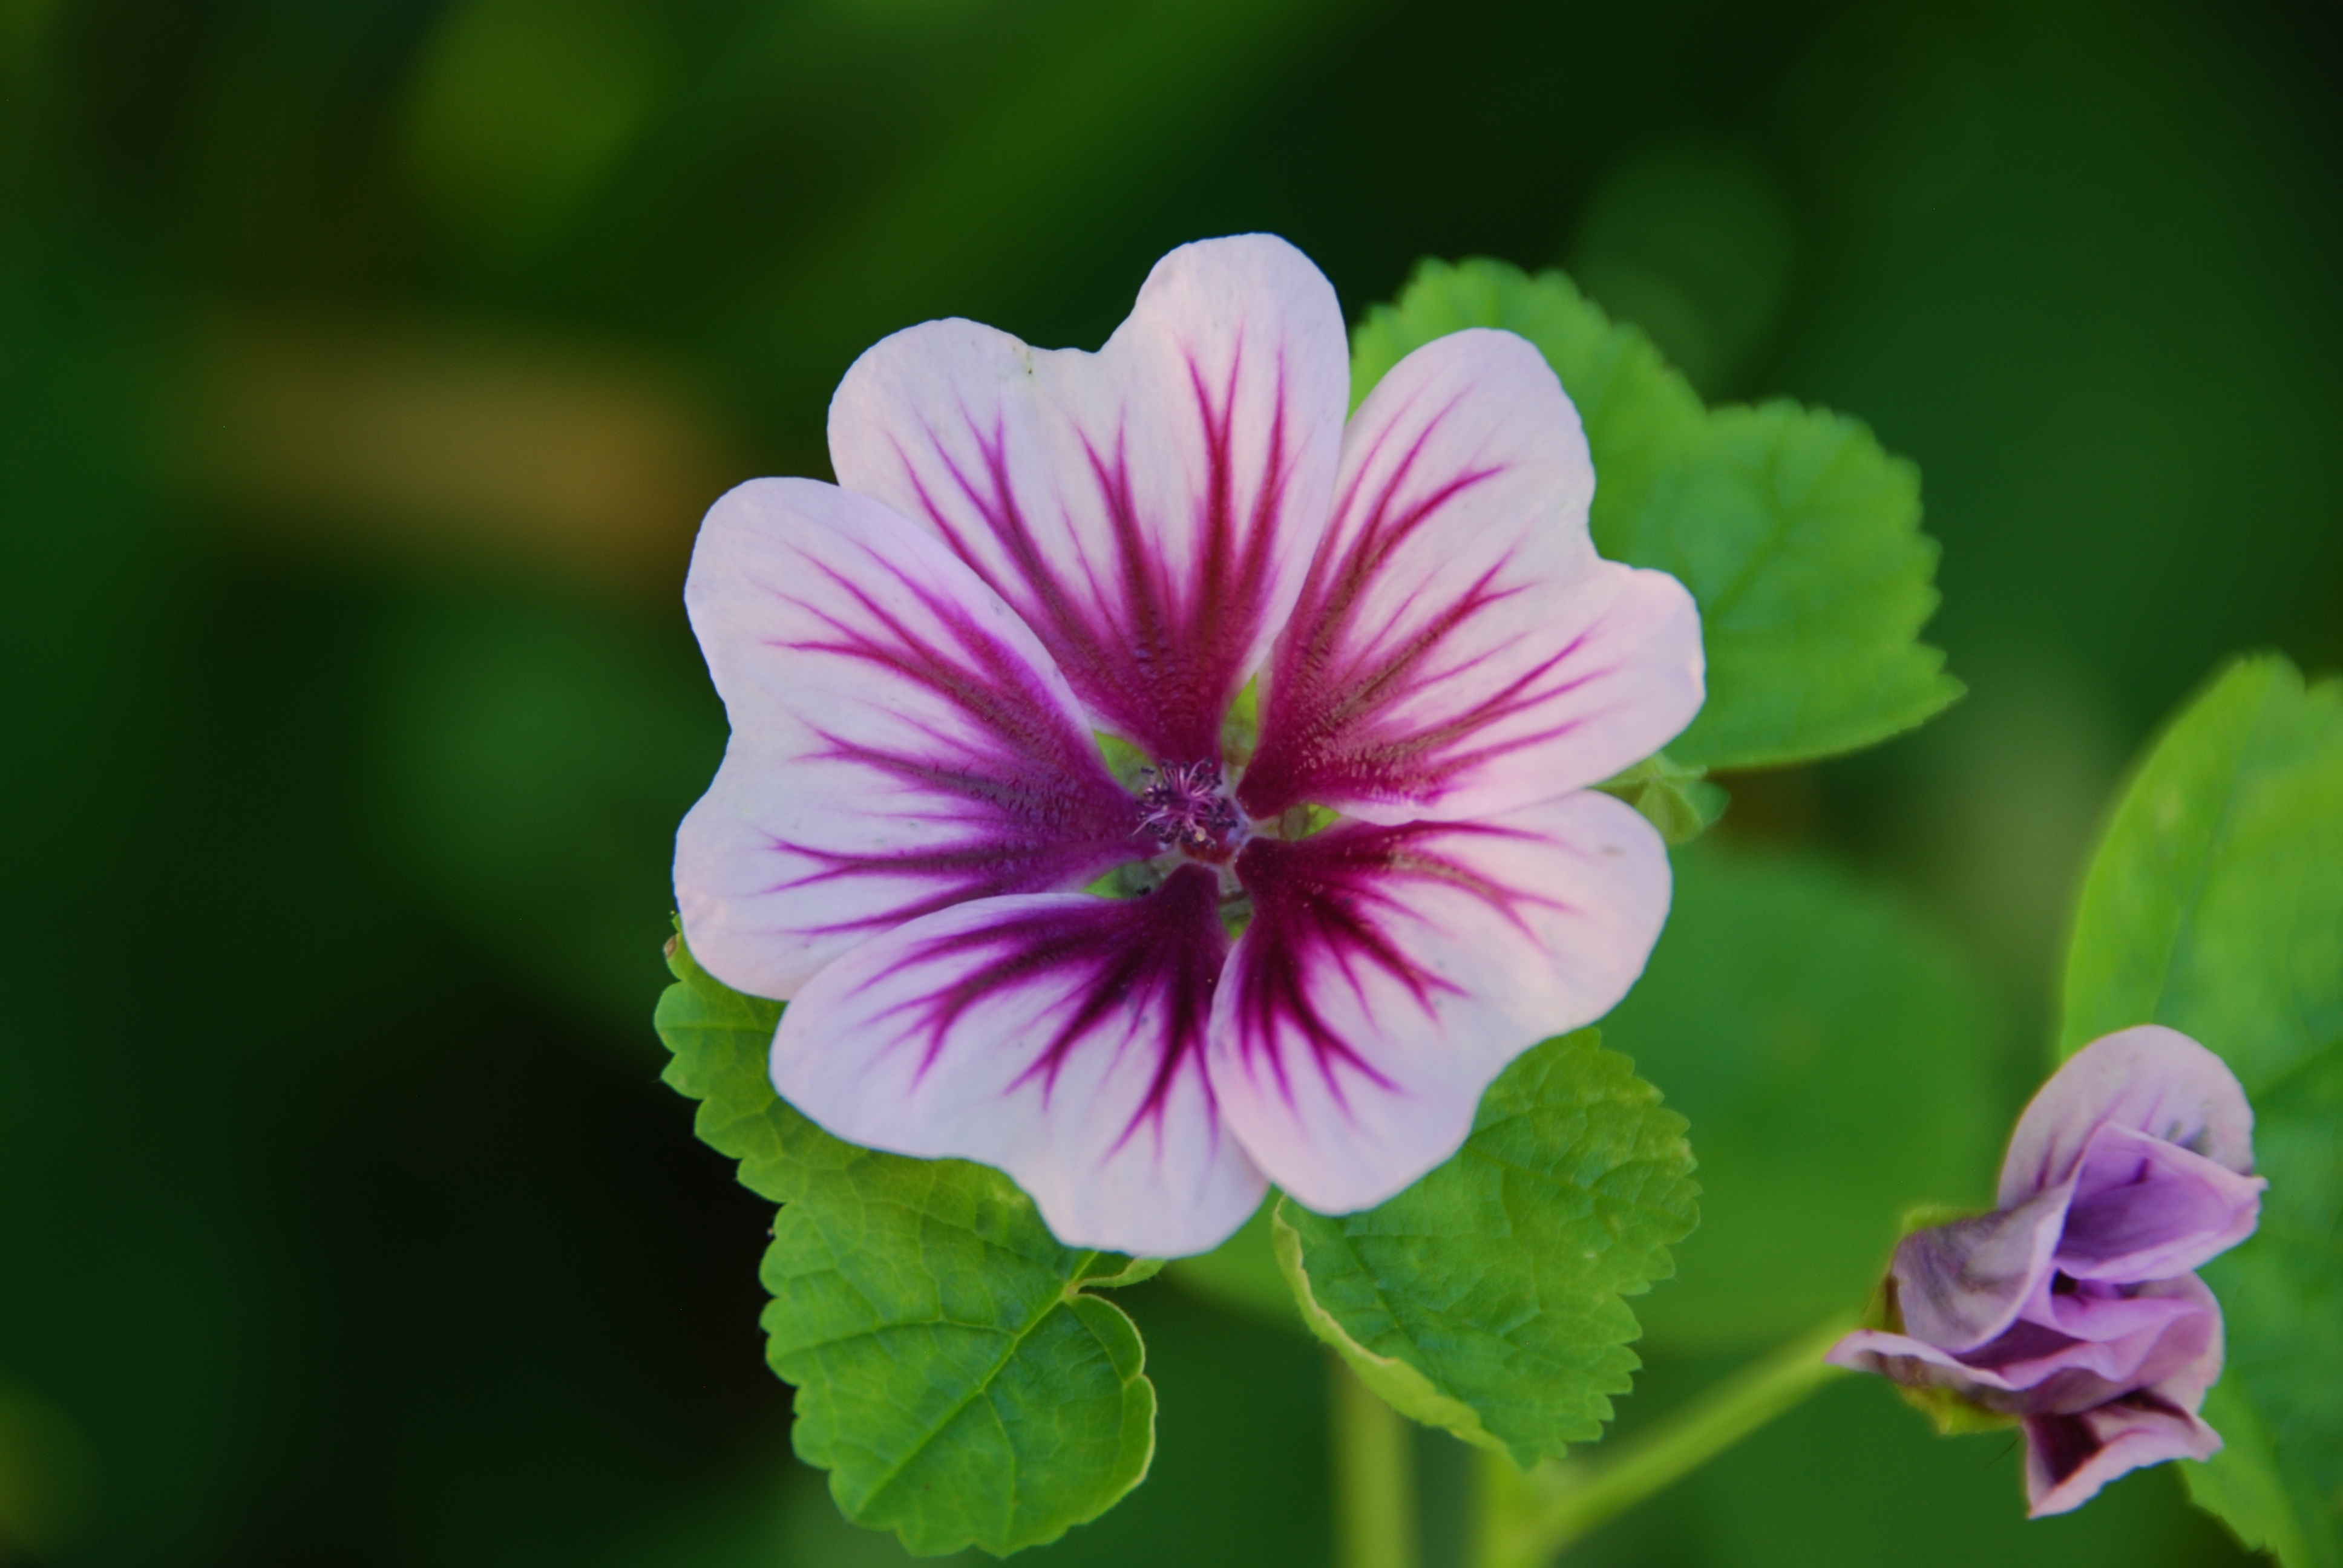
blossom, plant, flower, petal, bloom, botany, flora, wildflower, leaves, geranium, violet, macro photography, flowering plant, mallow, geraniaceae, white purple, geranium cinereum, annual plant, plant stem, land plant, violet family, geraniales